Immersion (mathematics)

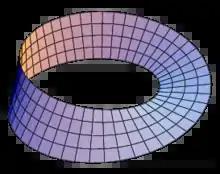
The Möbius strip does not immerse in codimension 0 because its tangent bundle is non-trivial.

The primary obstruction to the existence of an immersion is the stable normal bundle of , as detected by its characteristic classes, notably its Stiefel–Whitney classes. That is, since is parallelizable, the pullback of its tangent bundle to is trivial; since this pullback is the direct sum of the (intrinsically defined) tangent bundle on , , which has dimension , and of the normal bundle of the immersion , which has dimension , for there to be a codimension immersion of , there must be a vector bundle of dimension , , standing in for the normal bundle , such that is trivial. Conversely, given such a bundle, an immersion of with this normal bundle is equivalent to a codimension 0 immersion of the total space of this bundle, which is an open manifold.